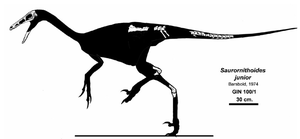
Zanabazar est un genre éteint de dinosaures à plumes de la famille des Troodontidae ayant vécu à la fin du Crétacé supérieur. Il a été découvert en Mongolie dans la formation géologique de Nemegt, datée du Campanien inférieur, il y a environ 71 à 69 Ma.